Murchison Building

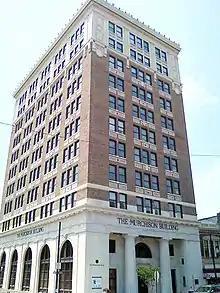
The building

Construction began on the site in August 1913. The previous structure was owned by the 'Cape Fear Club for Men' according to a bronze plaque fixed to the building's front.